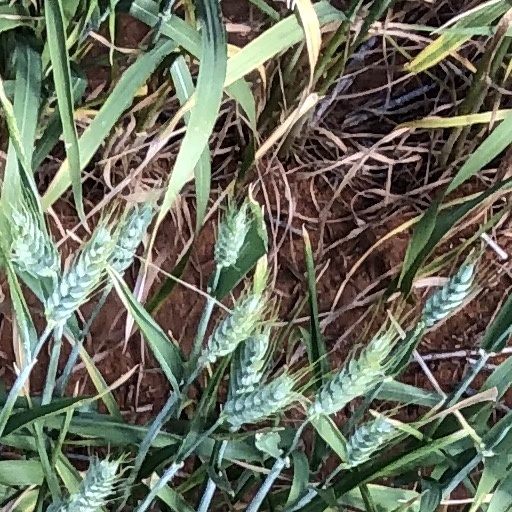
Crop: wheat